Question: What is green on the plate?
Tambaya: Menene kore akan farantin?
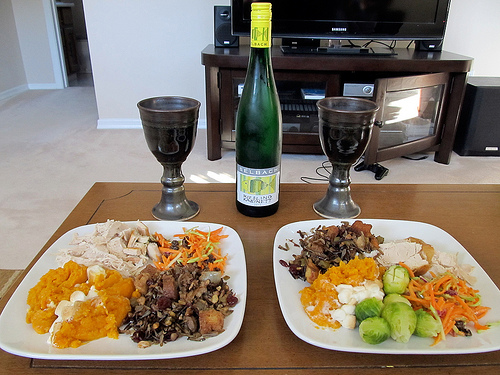
Answer: Brussels sprouts.
Amsa: Brussels sprouts.